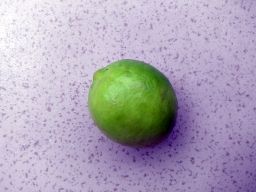
Fruit: Lime
Quality: Good